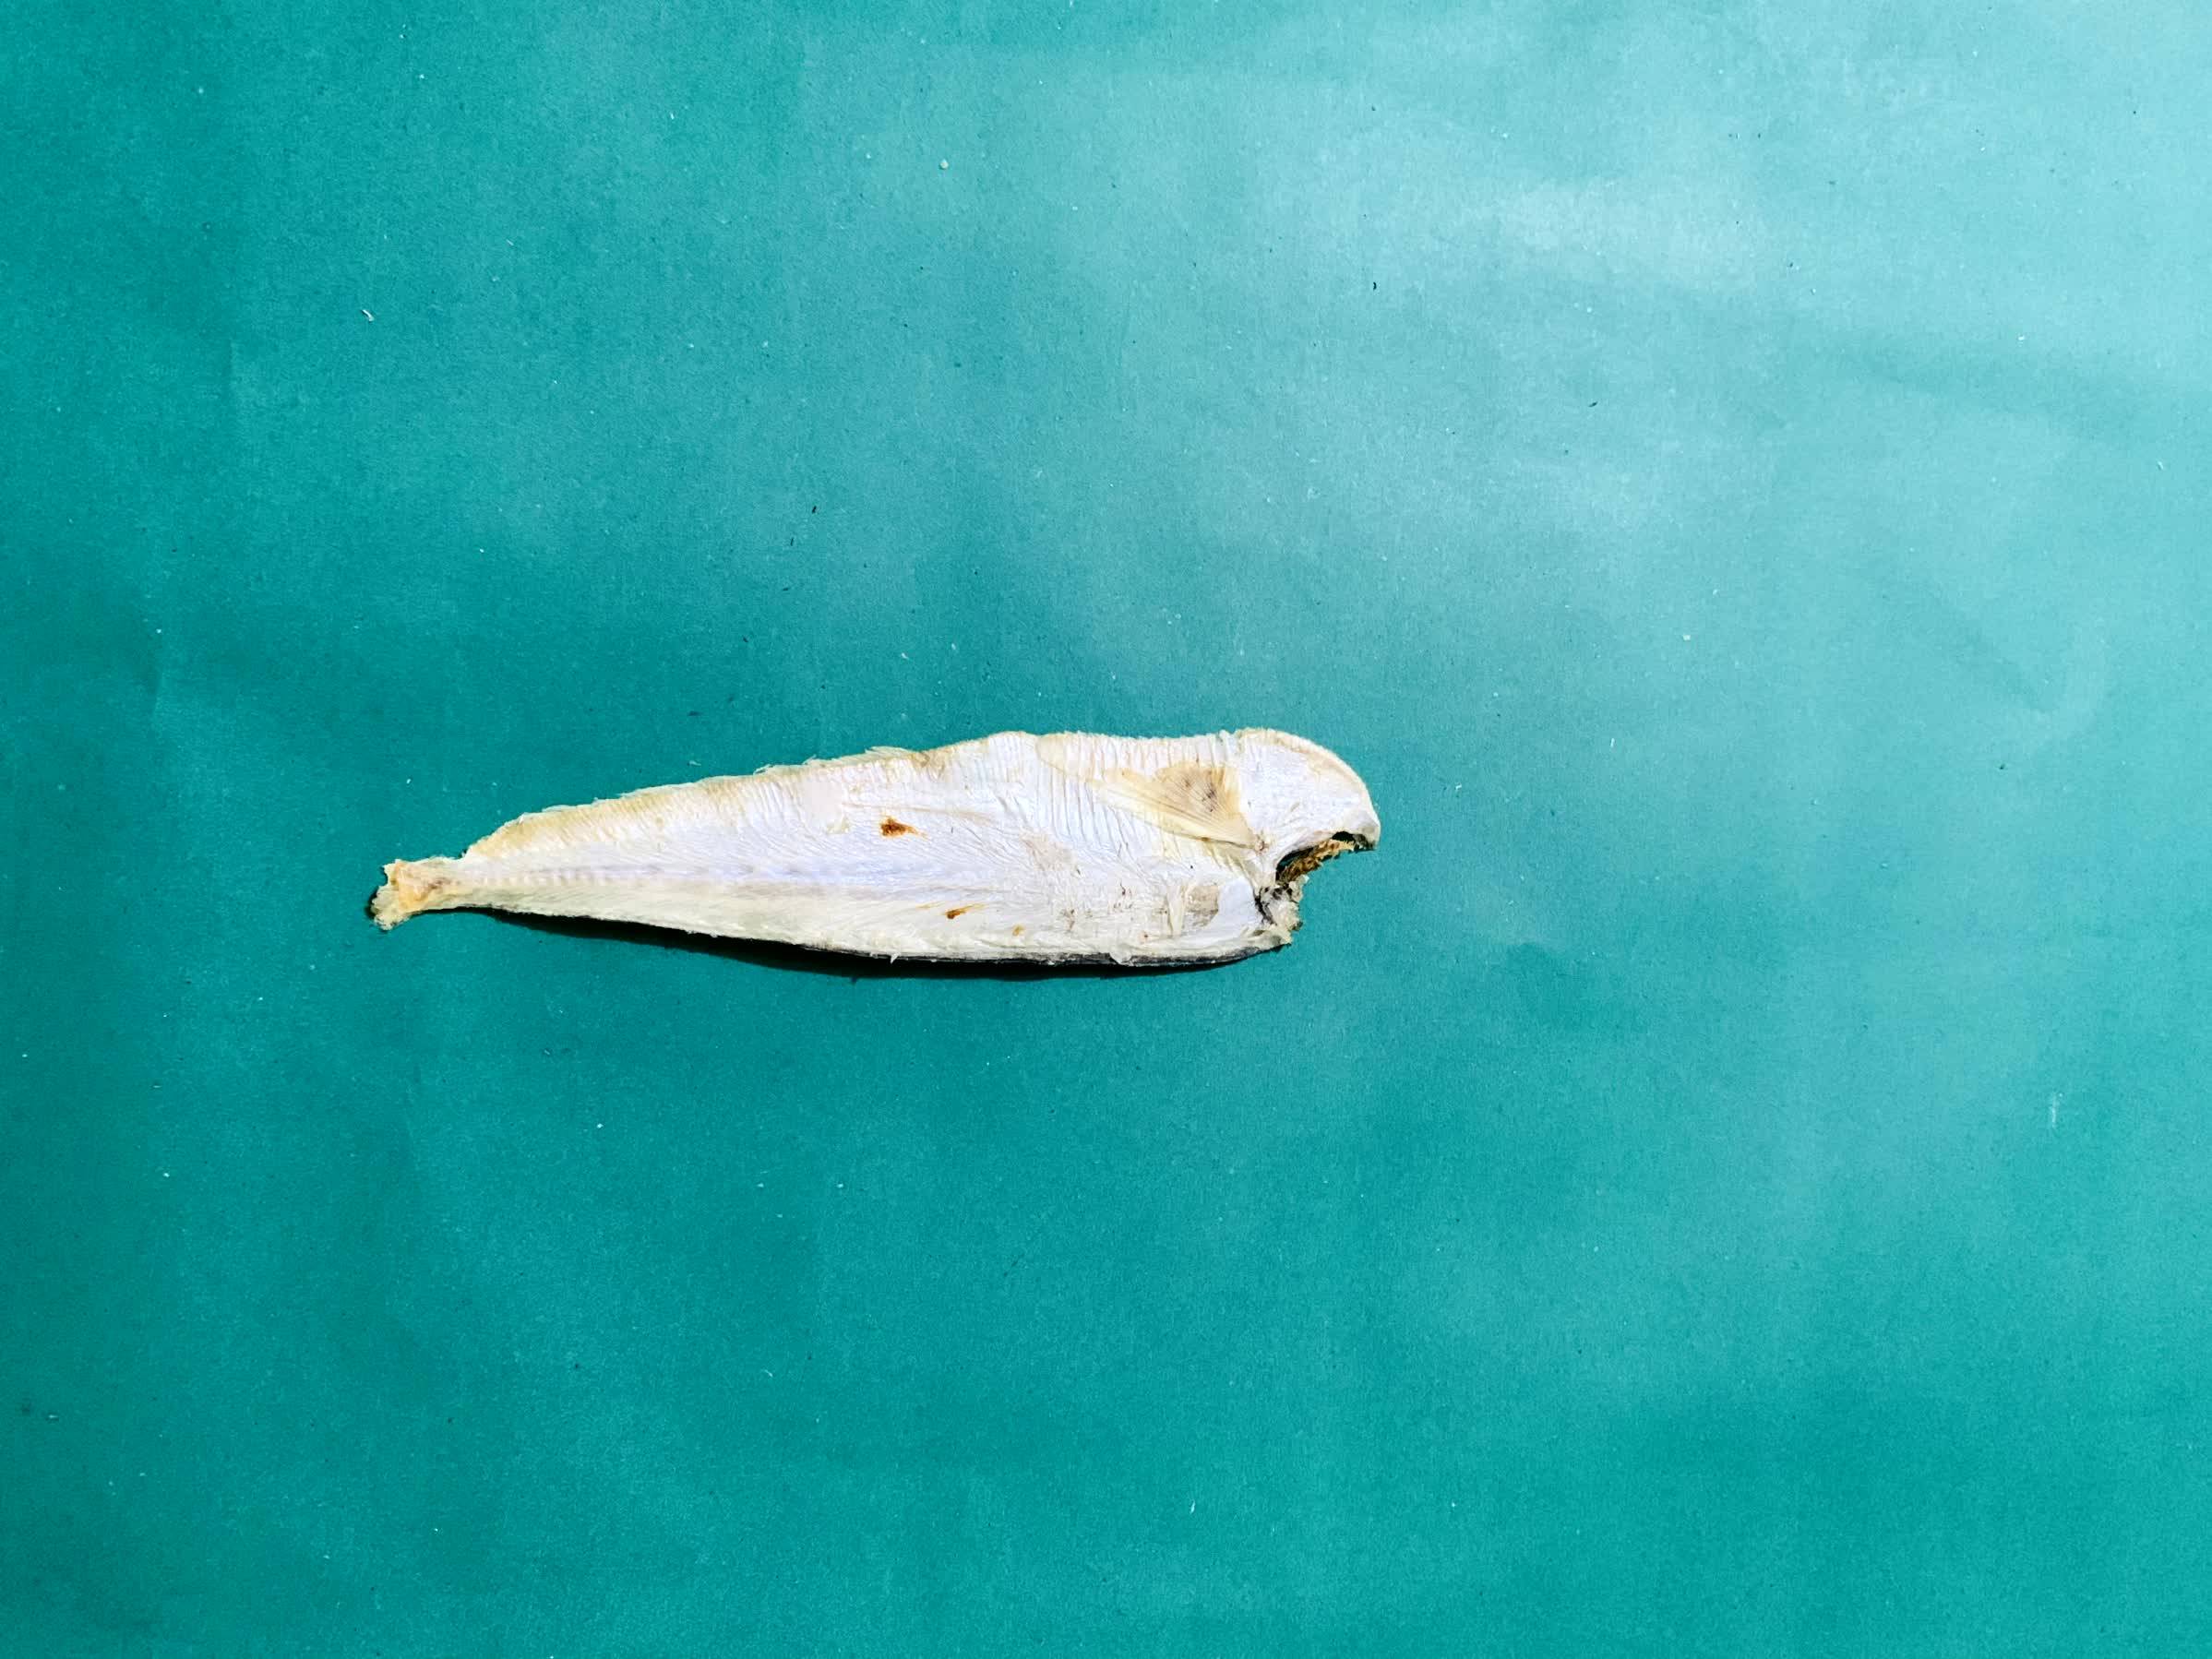
Species: Shukna Feuwa